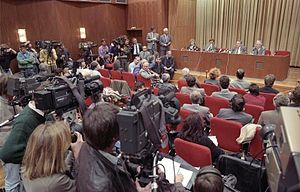
Günter Schabowski
Pressekonference med Schabowski den 9. november 1989
Günter Schabowski var en tidligere kommunistisk politiker i DDR.